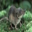
Label: shrew